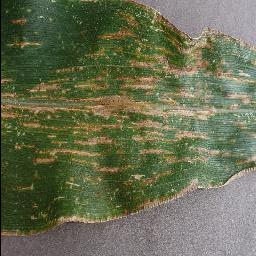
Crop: corn
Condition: (maize)_cercospora_spot_gray_spot